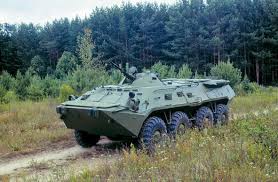
Label: BTR